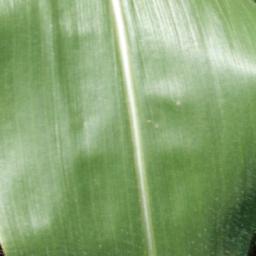
Label: Corn___healthy